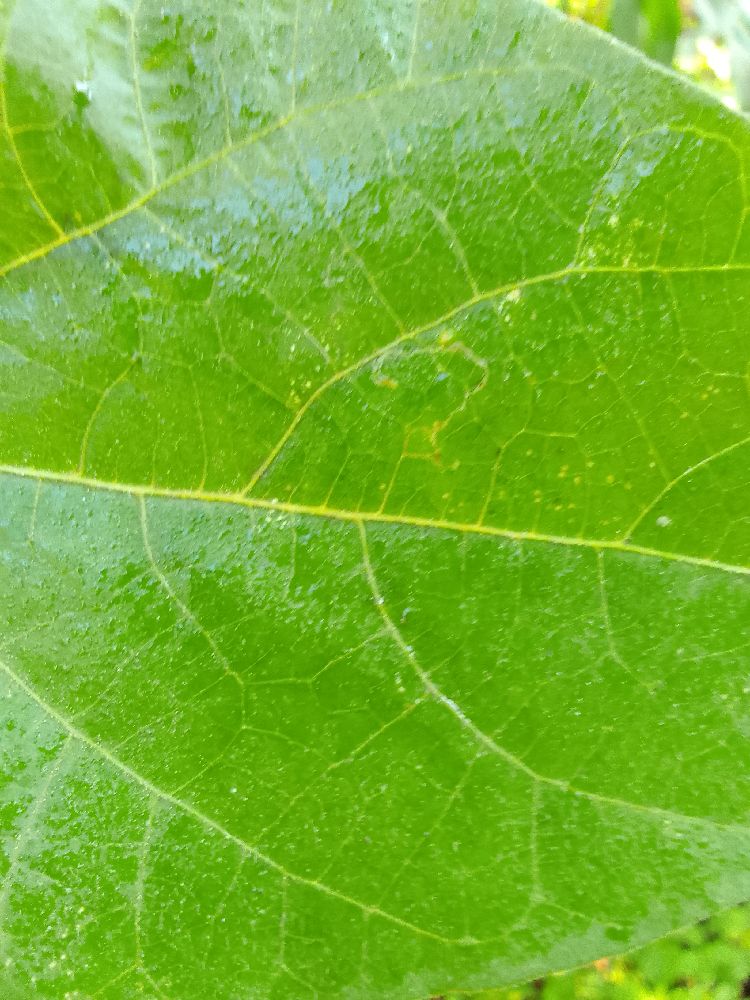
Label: healthy